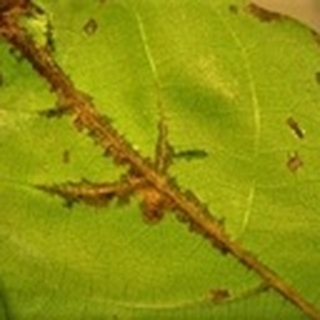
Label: cotton_bacterial_blight